Bonneville Castle

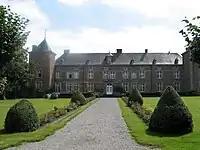

Bonneville Castle is a stately home in Bonneville in the municipality of Andenne, province of Namur, Wallonia, Belgium.